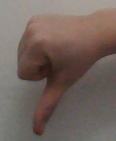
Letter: waw